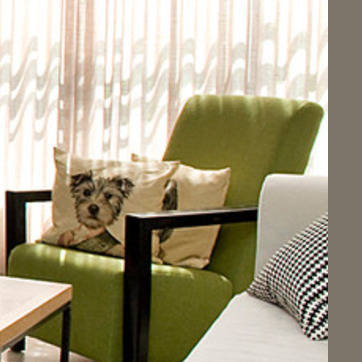
Material: fabric